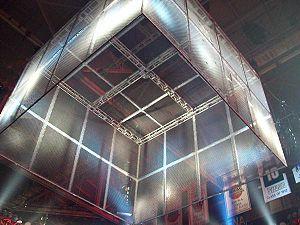
Cet article détaille le troisième Hell in a Cell match, un match de catch qui eut lieu le 28 juin 1998 lors du pay-per-view King of the Ring de la World Wrestling Federation, entre Mankind et The Undertaker, et les événements qui ont suivi.